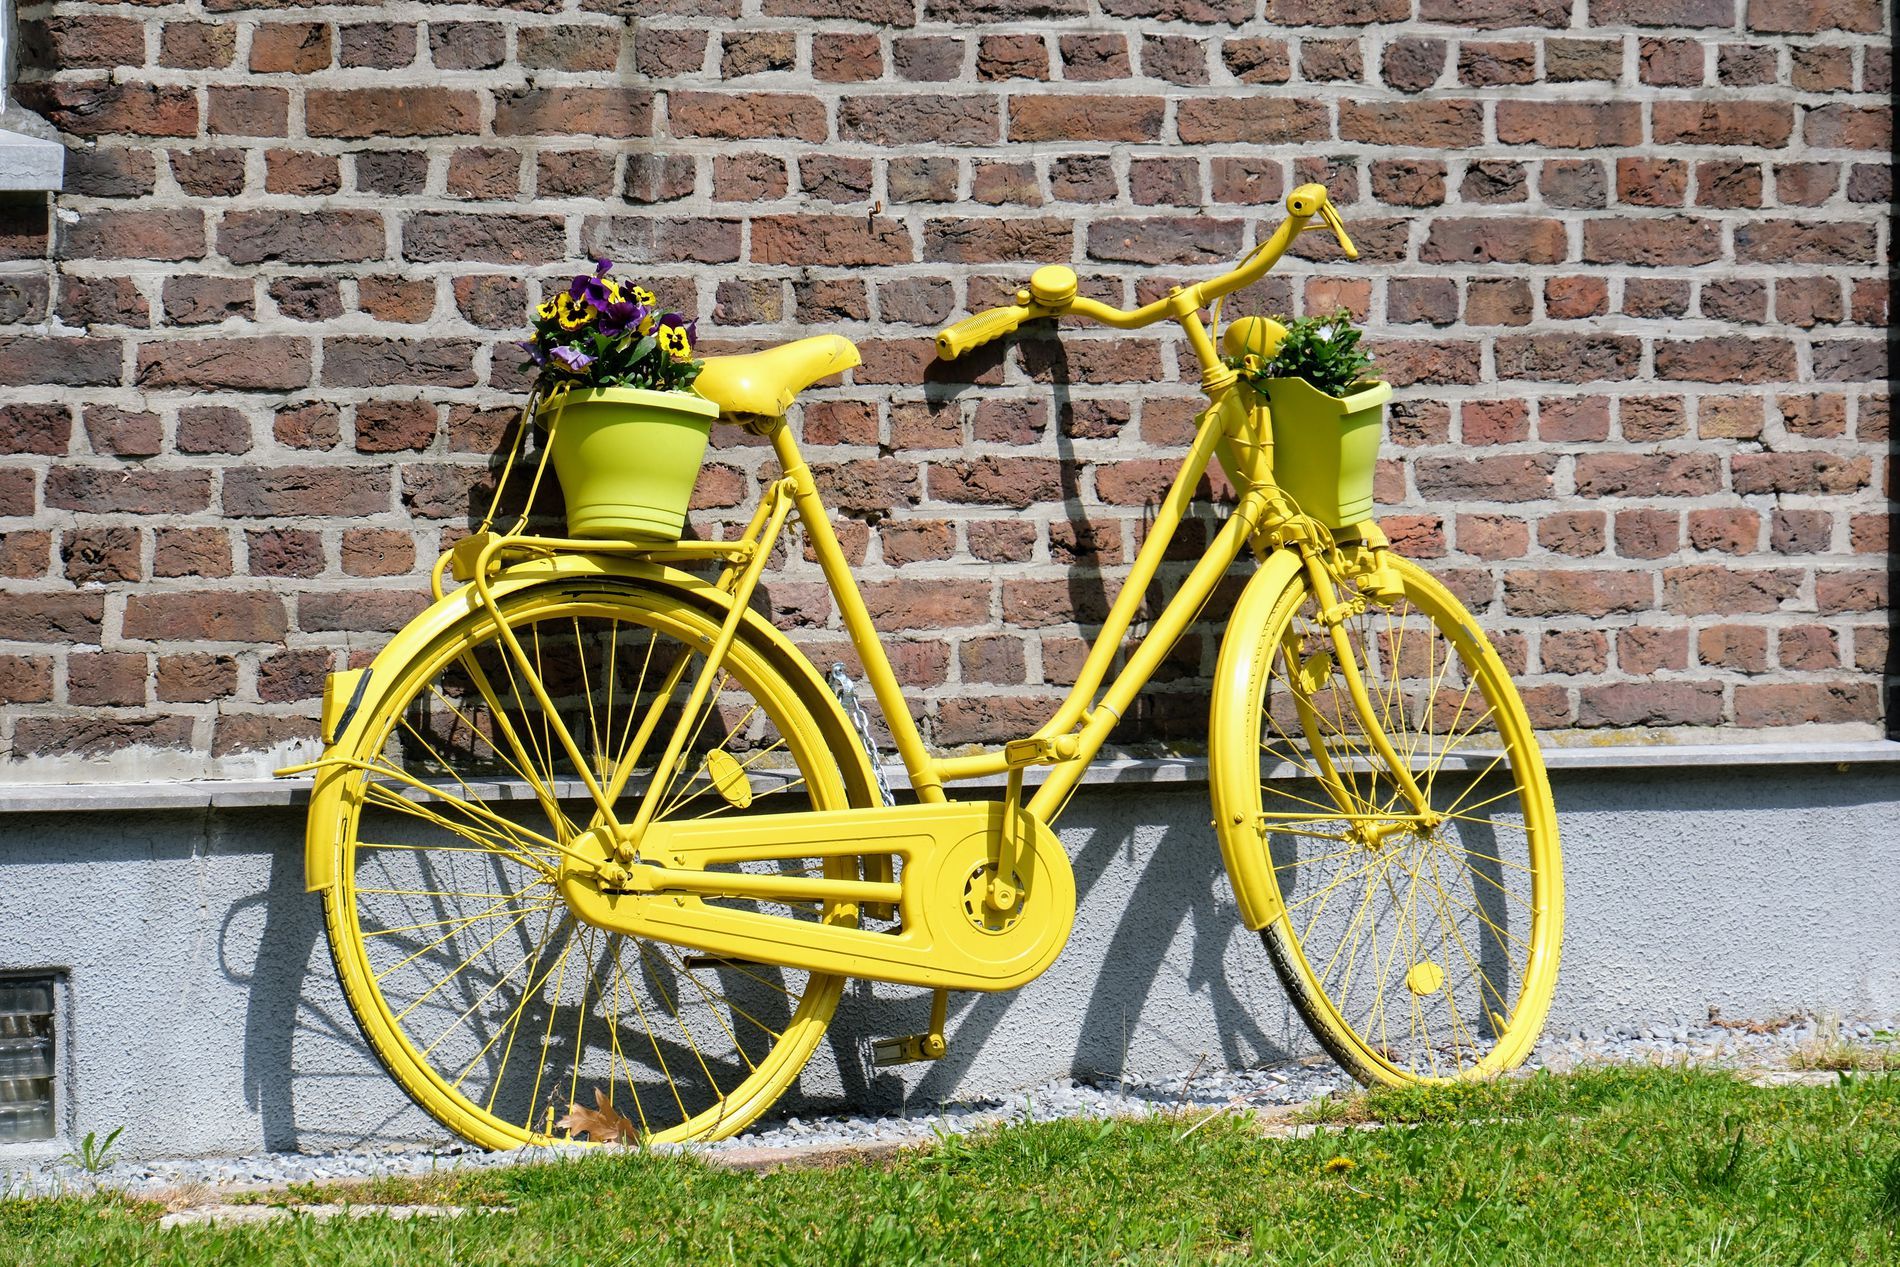
yellow bicycle
A bright yellow vintage style bicycle repurposed as a decorative garden feature, positioned against a rustic brick wall.
The bike is adorned with yellow planters containing flowers and sits on a strip of grass along the building's foundation.
A cheerful yellow bicycle transformed into garden art stands against a weathered brick wall during bright daylight.
Photo Angle Eye level perspective.
The Color Palette is bright yellow and Gray, Green.
Photography Style Architectural decorative photography.
Labels: Plant, Potted Plant, Machine, Wheel, Brick, Bicycle, Transportation, Vehicle, Jar, Planter, Pottery, Vase, Architecture, Building, Wall, Flower, Spoke, Path, Flower Arrangement, Cobblestone, Road, Grass
Camera: FUJIFILM X-H2S
Lens: 18-300mm F/3.5-6.3 DiIII-A VC VXD B061X
Aperture: F9
Exposure: 1/400 sec
ISO: 320
Focal length: 148.6 mm